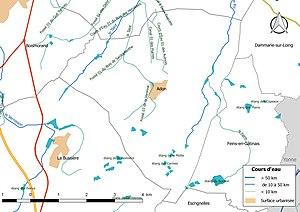
Carte du réseau hydrographique de la commune de fr:Adon (France).
Adon est une commune française située dans le département du Loiret en région Centre-Val de Loire.